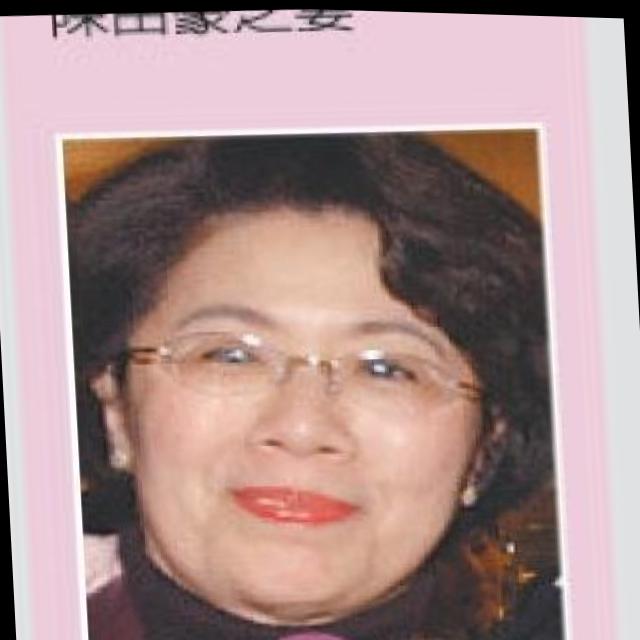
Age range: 45-64